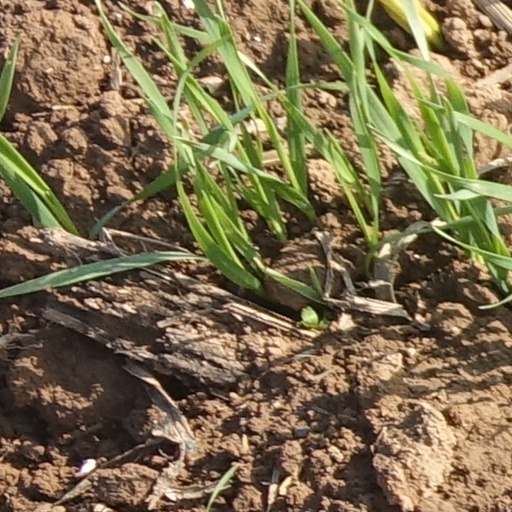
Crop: wheat